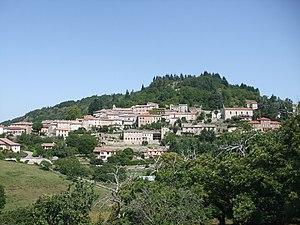
vue générale de Chalencon
Chalencon est une commune française, située dans le département de l'Ardèche en région Auvergne-Rhône-Alpes.